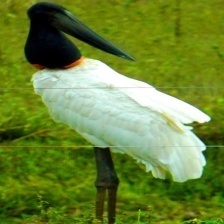
Species: JABIRU
Scientific name: JABIRU MYCTERIA
ImageNet parent category: white_stork